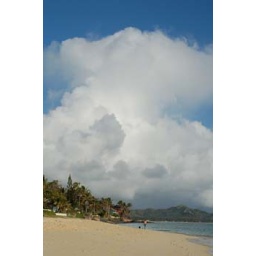
The beach by Wally's house